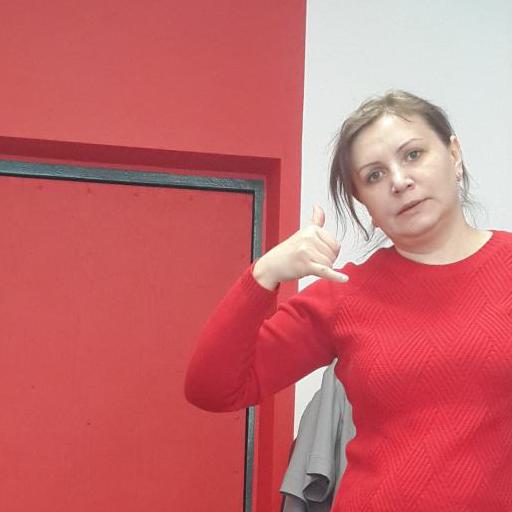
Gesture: call